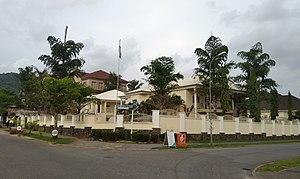
Ceci est une liste des représentations diplomatiques au Nigeria. Il y a 103 ambassades et hauts-commissariats à Abuja, et de nombreux pays ont des consulats dans d'autres villes nigérianes.